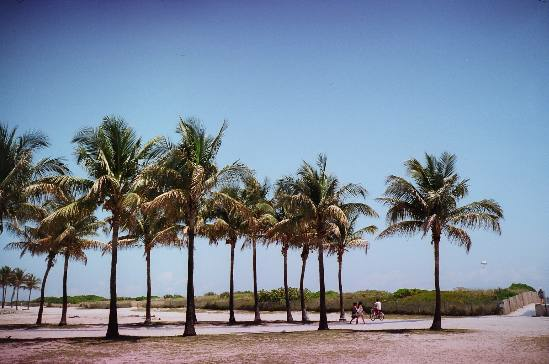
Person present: No